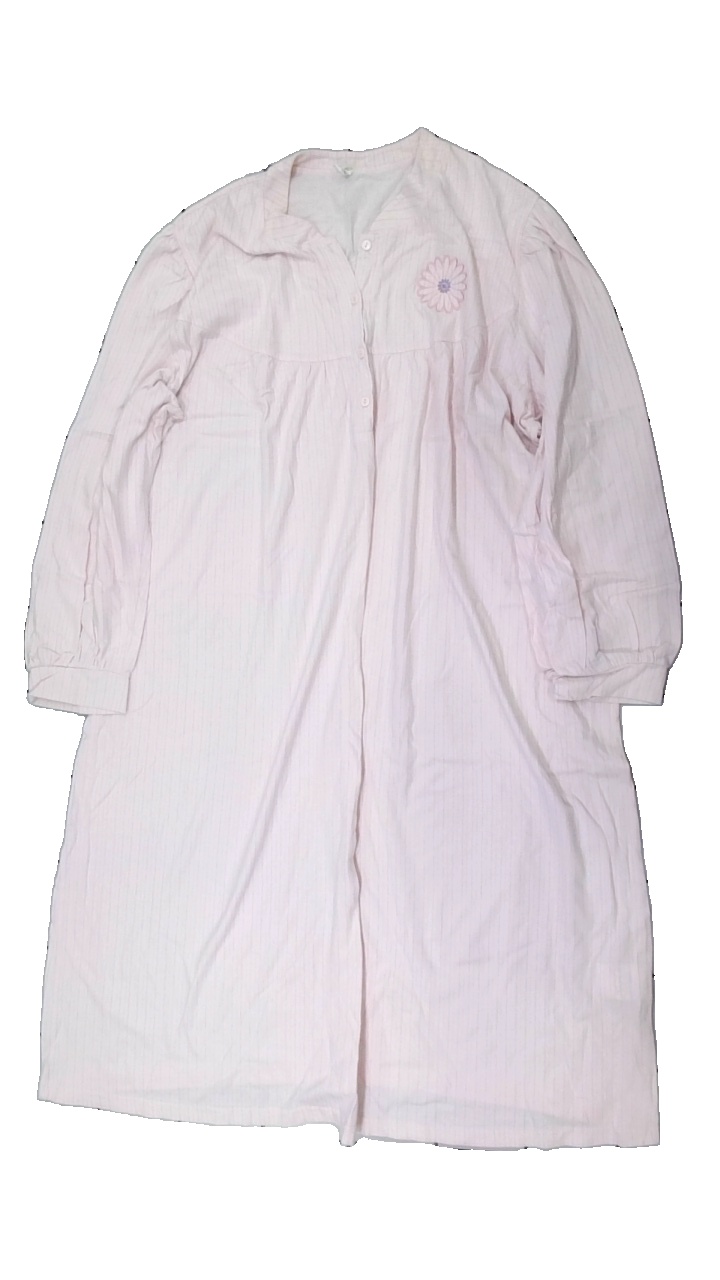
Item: Dress (Ladies)
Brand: Missing
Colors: Pink
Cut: Regular, Long, Loose
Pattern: Striped
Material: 100% cotton
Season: All
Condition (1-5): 3
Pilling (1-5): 3
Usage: Reuse
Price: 50-100